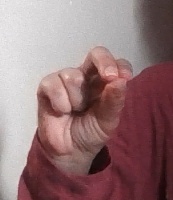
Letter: gaaf